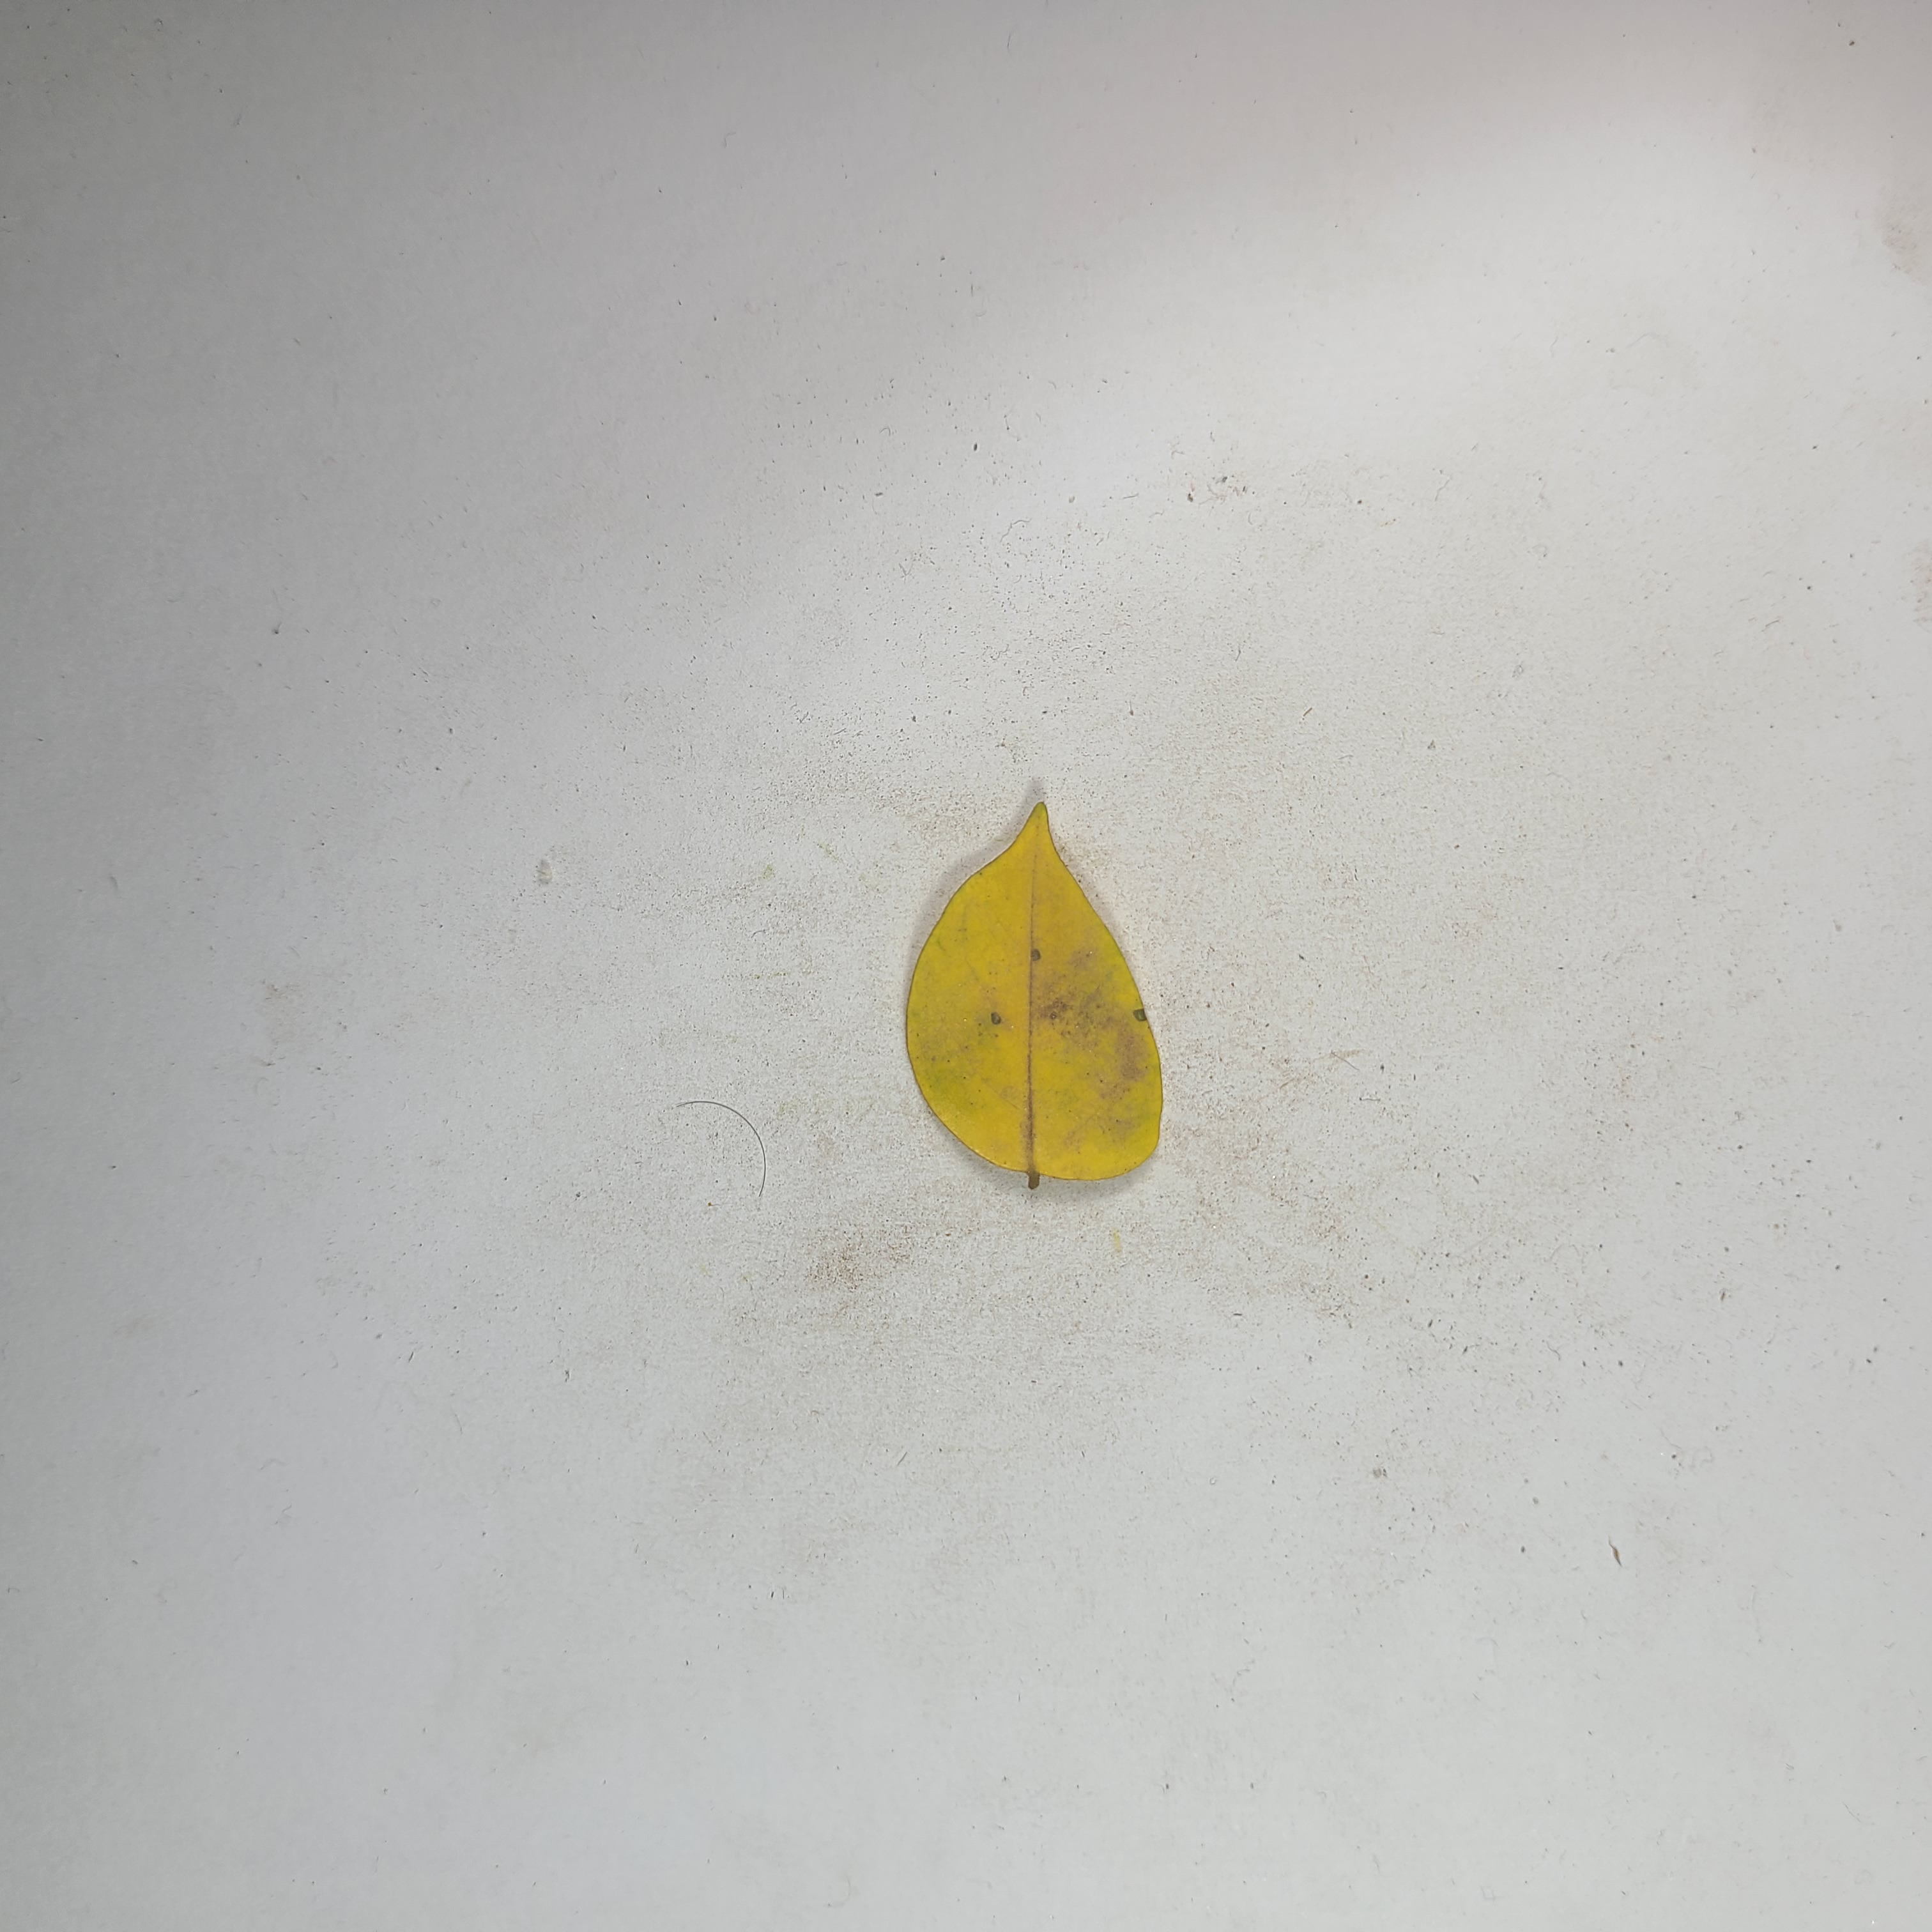
Label: Yellow Leaves